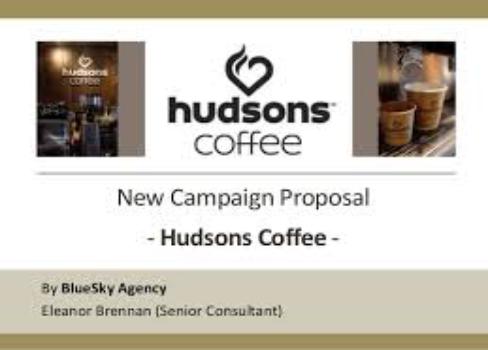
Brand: Hudsons Coffee-1
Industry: Food